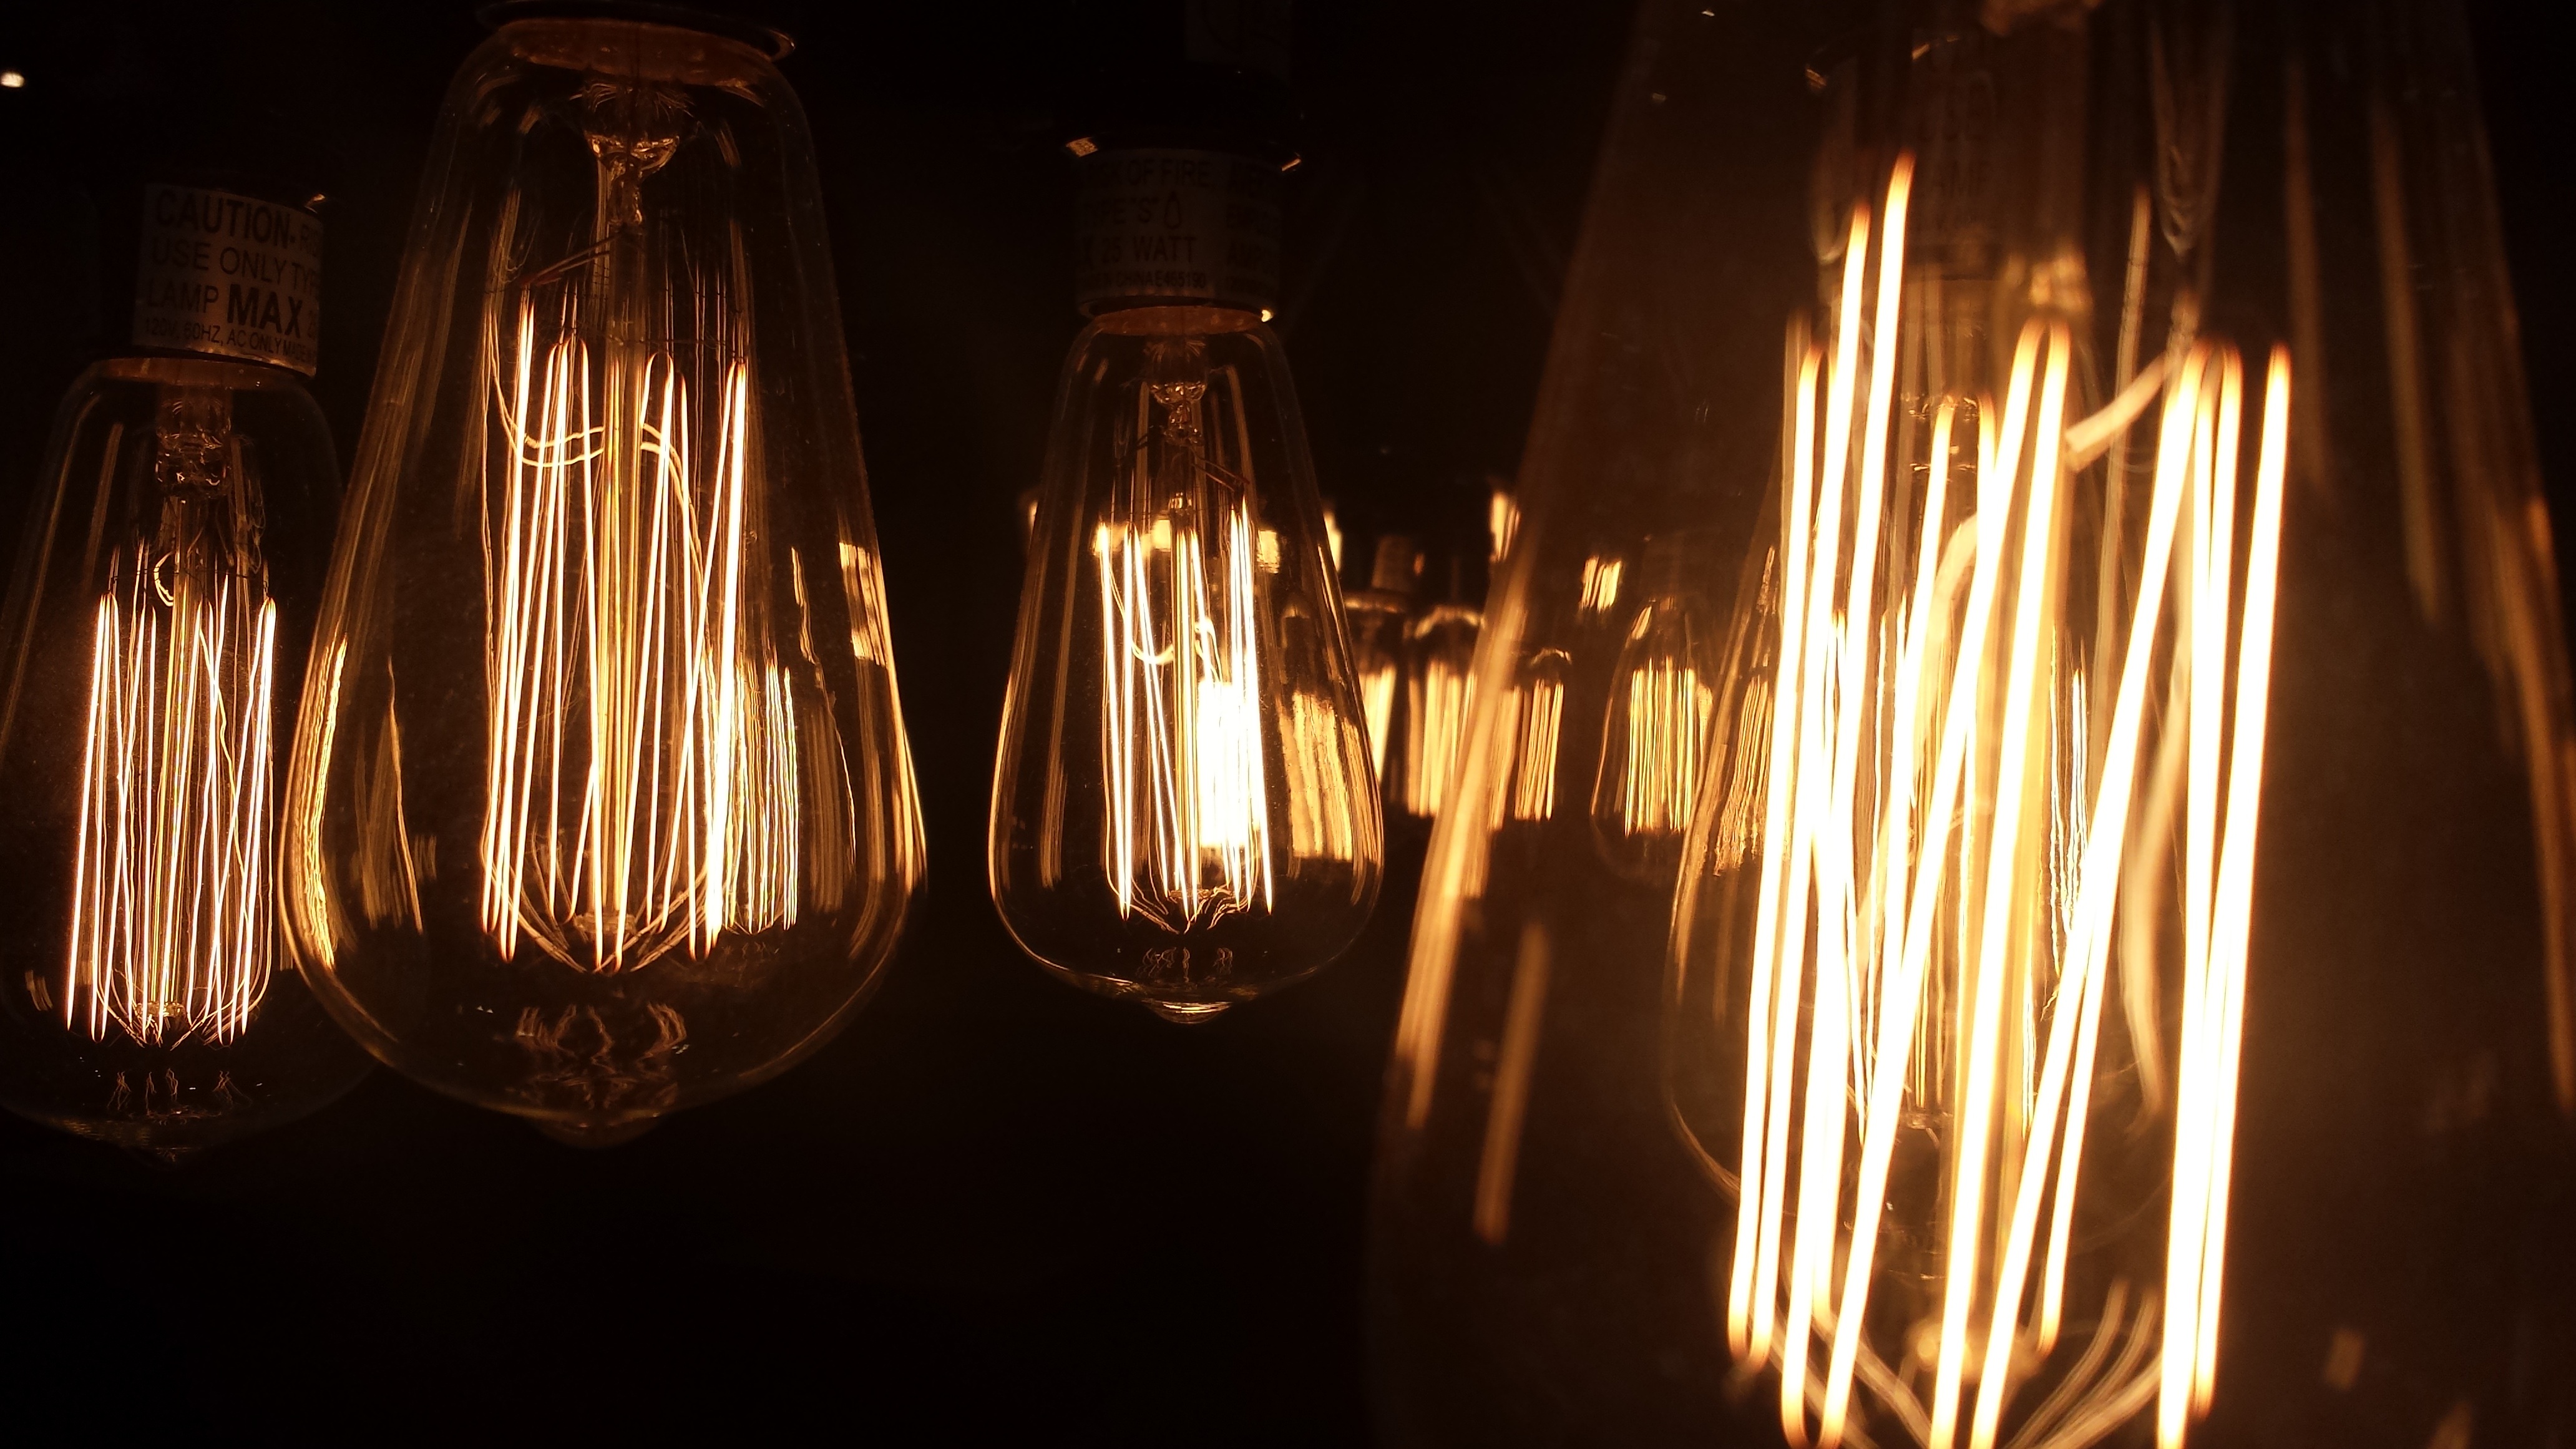
light, night, vintage, retro, sparkler, bulb, darkness, lamp, light bulb, lighting, light fixture, chandelier, christmas lights, light bulbs, electric light, bulb in darkness, vintage bulb, vintage light bulbs, light bulb close up